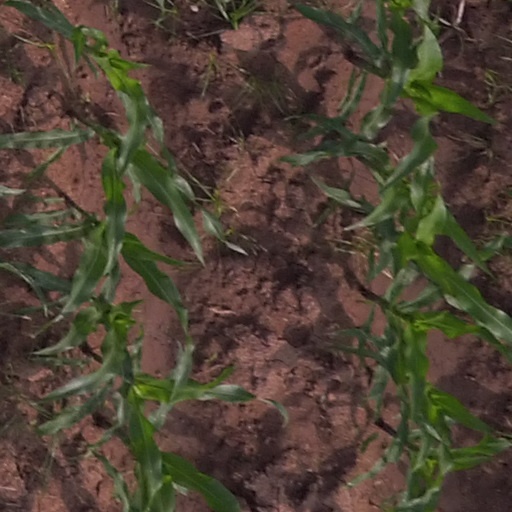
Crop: maize; corn